Air Combat Command

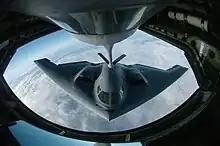
A B-2 Spirit bomber from the 509th Bomb Wing, Whiteman AFB, Missouri refuels from a KC-135 Stratotanker

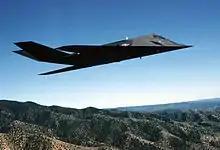
An F-117A Nighthawk Stealth fighter from the 49th Fighter Wing, 9th Fighter Squadron "Iron Knights," from Holloman AFB, New Mexico, flies a training mission over the New Mexico desert

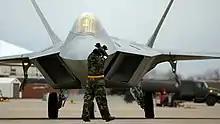
F-22A from the 1st Fighter Wing, 27th Fighter Squadron, Langley AFB, Virginia being marshalled into place on the flightline

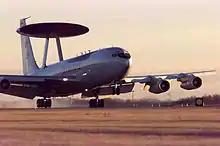
A Boeing E-3 Sentry Airborne Warning and Control System from Tinker AFB, Oklahoma

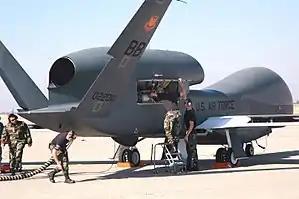
A maintenance crew prepares an RQ-4 Global Hawk for a test at Beale Air Force Base

Not long after activation, ACC underwent organizational and mission changes. The first such major change was the transfer of the combat search and rescue (CSAR) mission from Air Mobility Command to ACC. With the realigning of search and rescue units, ACC gained additional resources, as well as a new mission. The formal transfer took place on 1 February 1993, when the Air Rescue Service (ARS) was assigned to ACC. On 2 July of the same year, the ARS was disestablished and rescue units became fully integrated in the same manner as other ACC units reporting to numbered air forces. The USAF Combat Rescue School was subsequently assigned to the 57th Wing at Nellis AFB, Nevada.